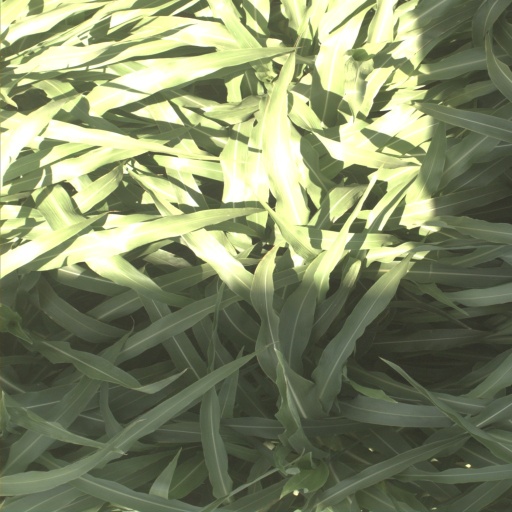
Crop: sorghum